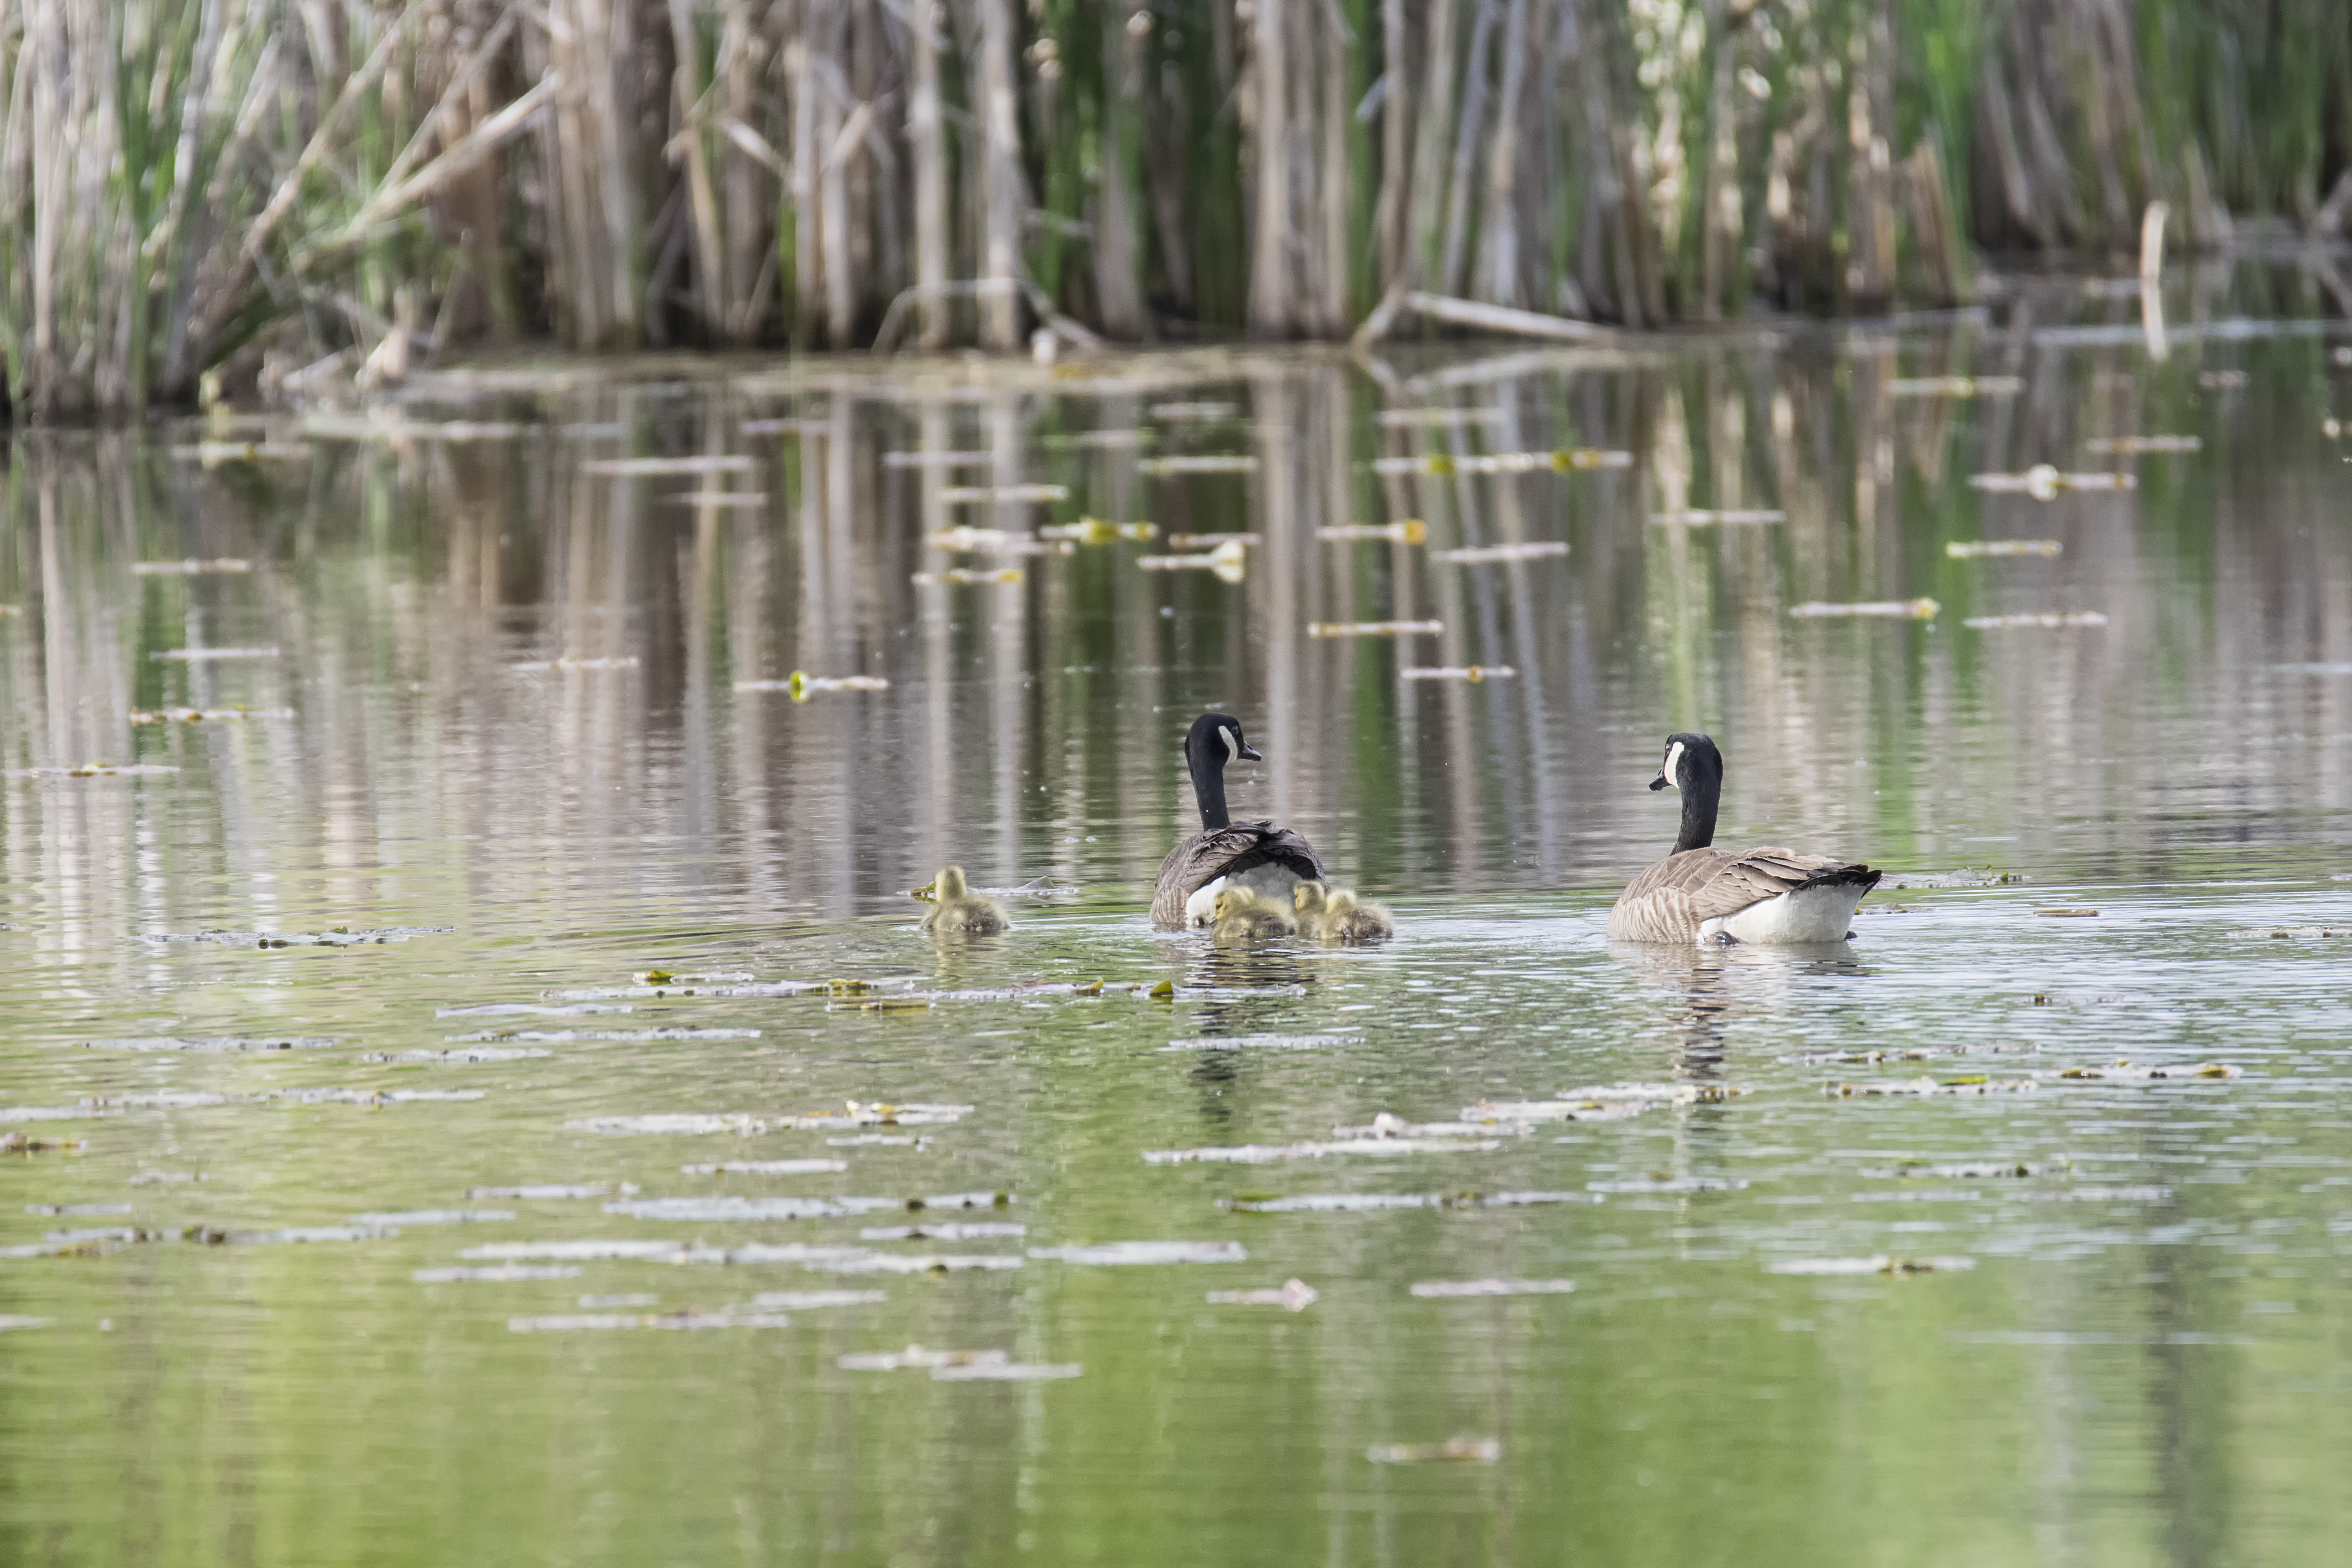
water, nature, swamp, bird, pond, wildlife, reflection, fauna, duck, canada, goose, wetland, quebec, waterfowl, water bird, mallard, du, sherbrooke, oiseau, bernache, ducks geese and swans